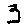
Label: 3